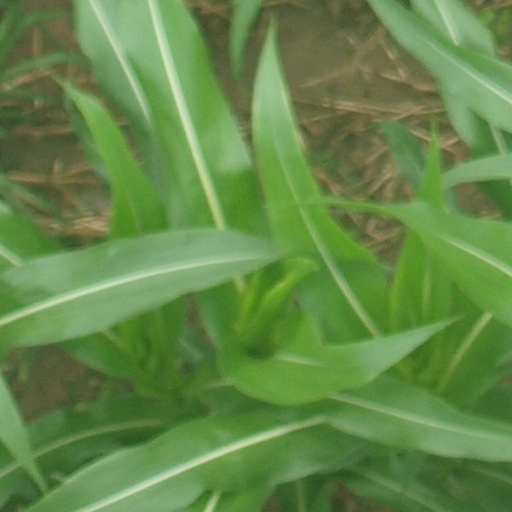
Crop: maize; corn